See Naples and Die

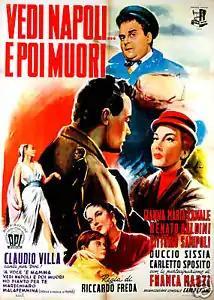
Film poster

See Naples and Die is a 1952 Italian crime-melodrama film directed by Riccardo Freda.